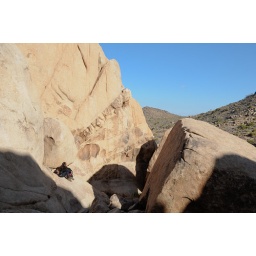
this rando girl kept getting in the way of my rock shots.